Torres Atrio

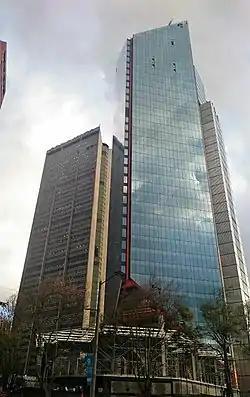
Construction in April 2019

The Torres Atrio (English: Atrium Towers), is an architectural complex under construction in Bogotá. When complete, the South Tower will be the tallest building in Colombia at approximately 879 feet (268 m) in height. The complex is located at the intersection of Caracas Avenue and El Dorado Avenue. The complex will include two towers, the North Tower with 44 floors and the South Tower with 67. The Torres Atrio are being built on the former Gonzalo Jiménez de Quesada Convention Center and an adjacent parking lot.